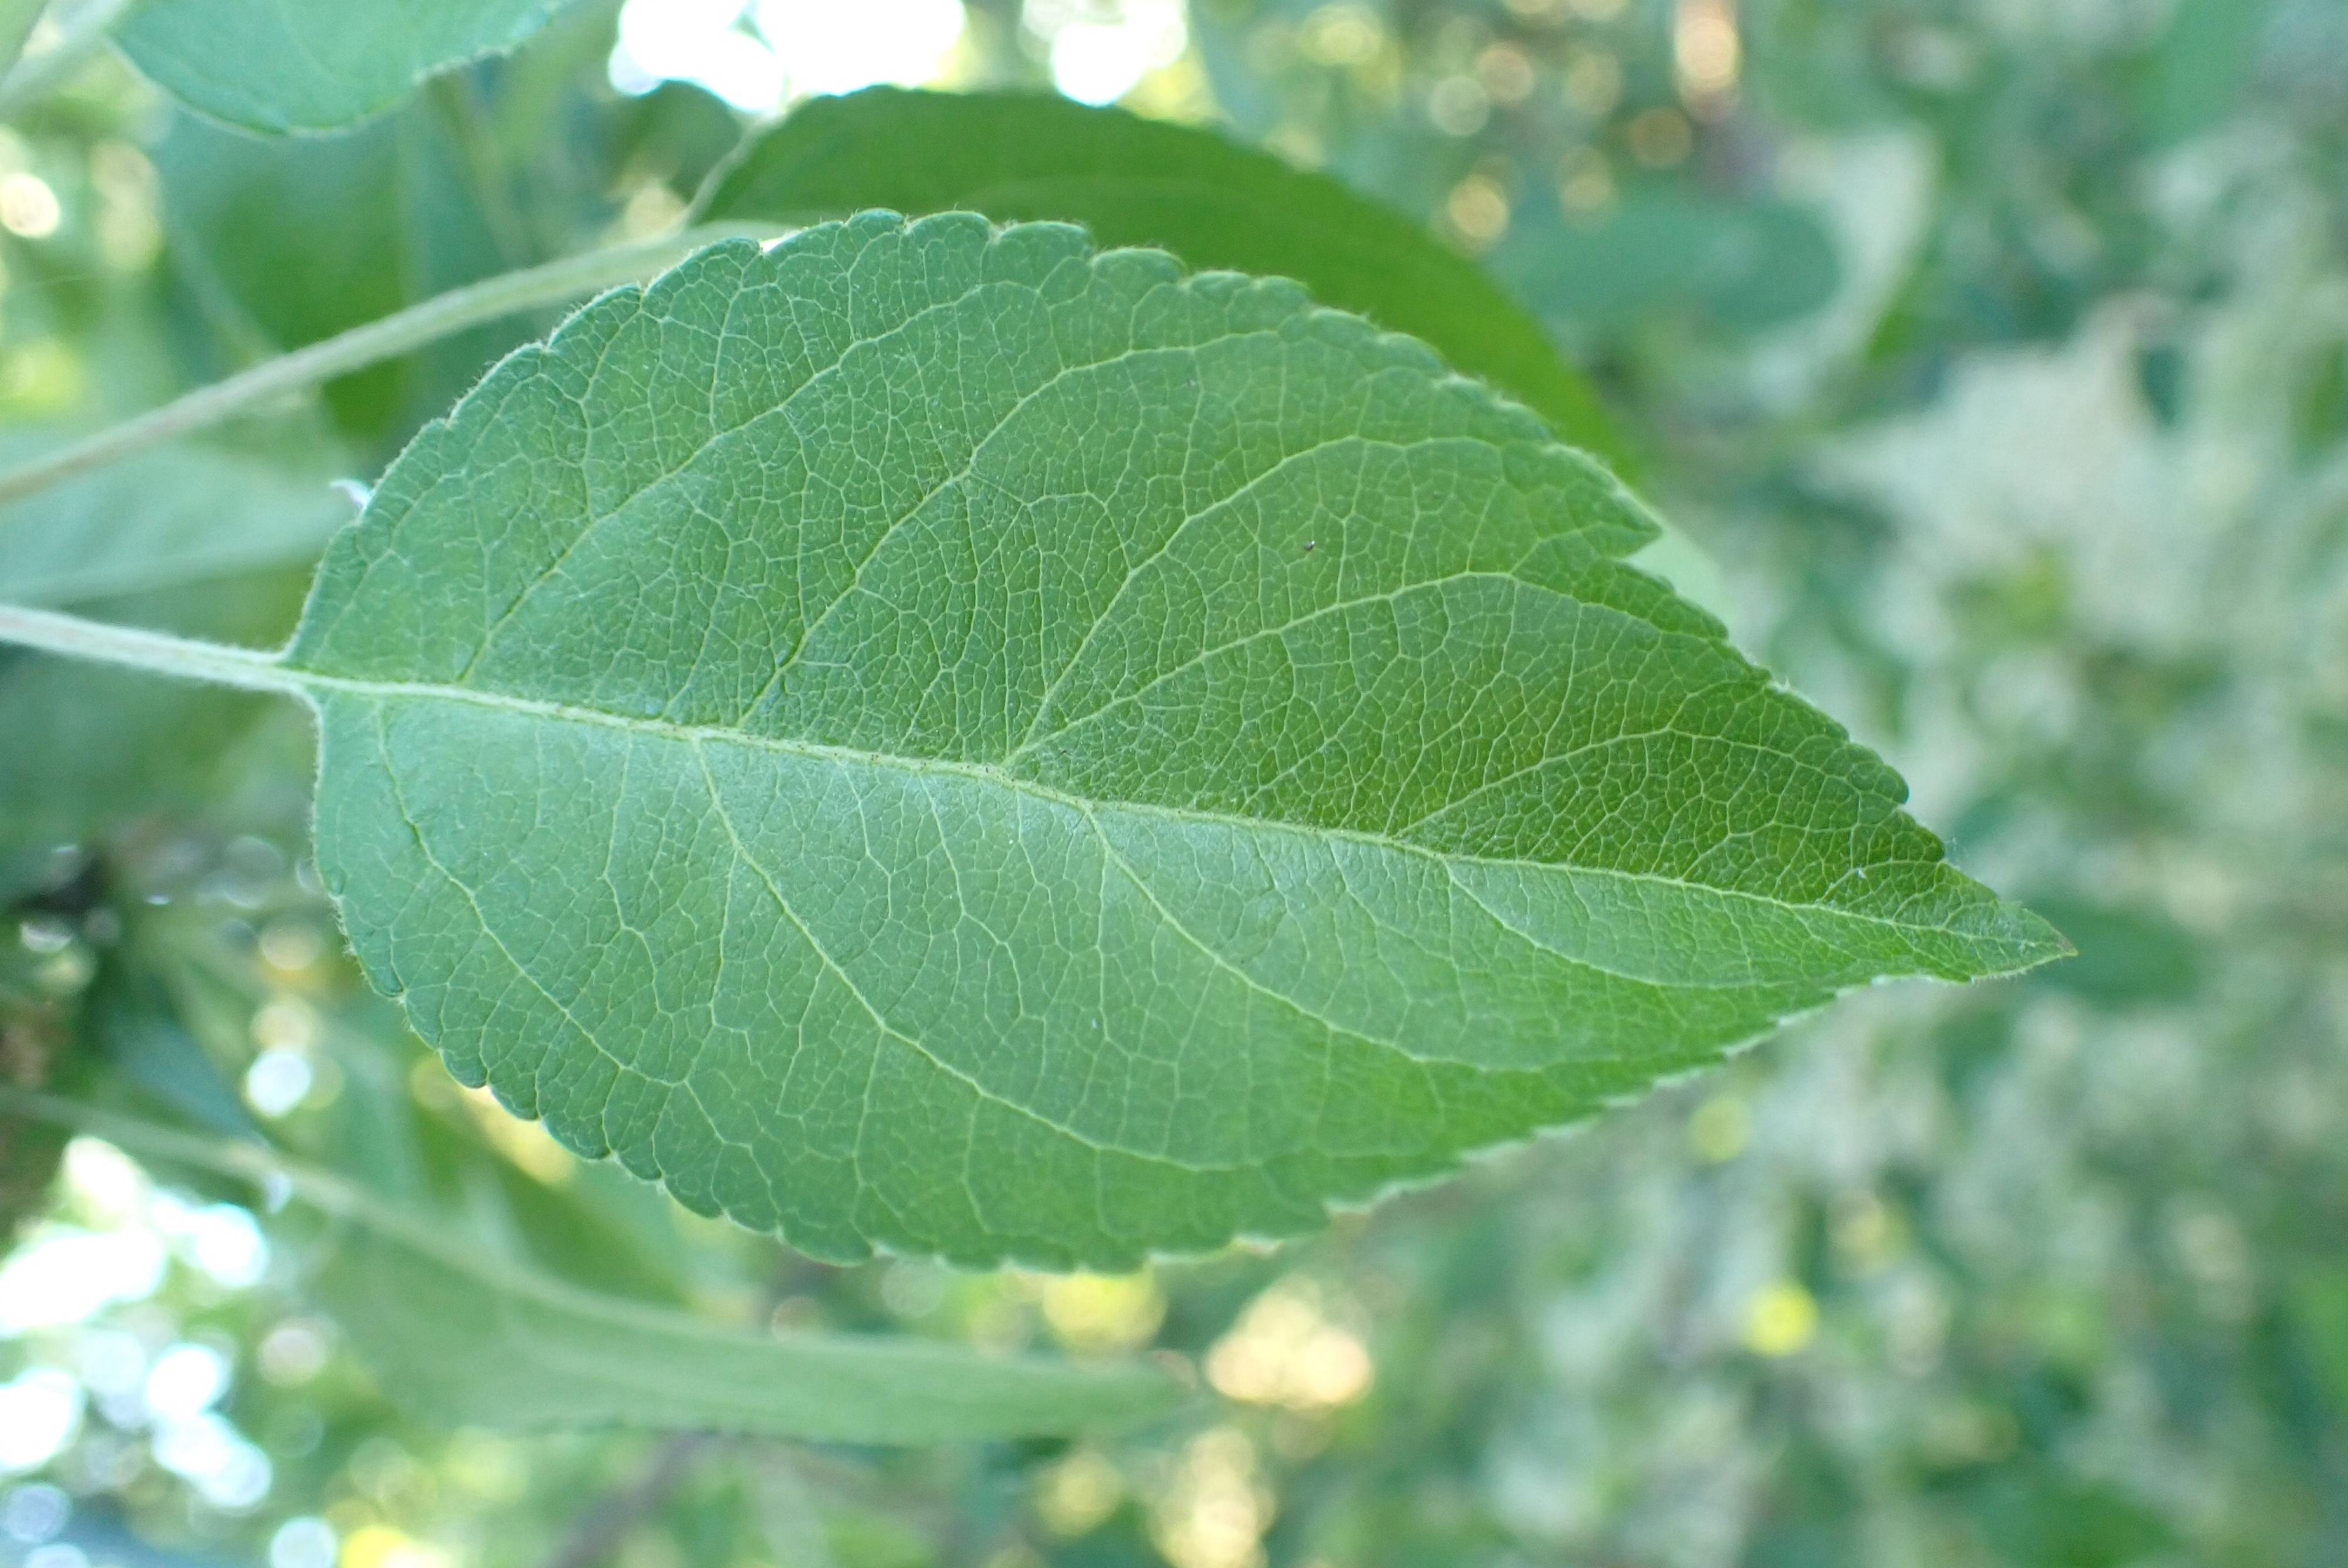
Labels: healthy